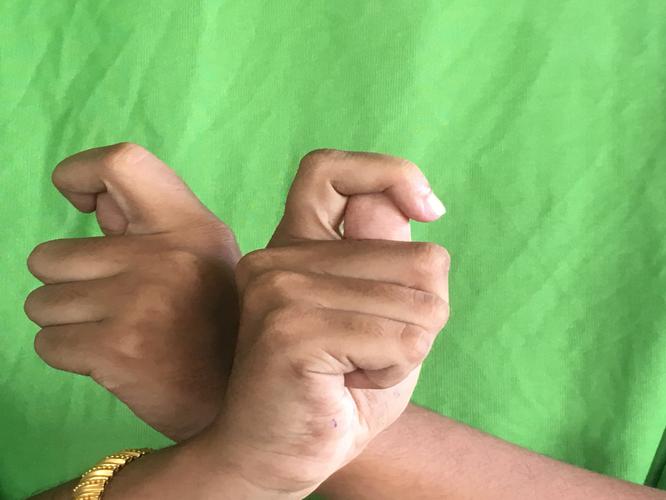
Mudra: Berunda
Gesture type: double_hand